Battle of Jutland

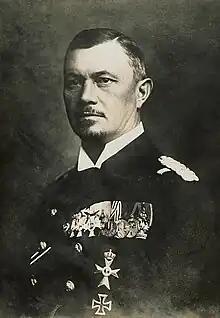
Reinhard Scheer, German fleet commander

On 25 April 1916, a decision was made by the German Imperial Admiralty to halt indiscriminate attacks by submarines on merchant shipping. This followed protests from neutral countries, notably the United States, that their nationals had been the victims of attacks. Germany agreed that future attacks would only take place in accord with internationally agreed prize rules, which required an attacker to give a warning and allow the crews of vessels time to escape, and not to attack neutral vessels at all. Scheer believed that it would not be possible to continue attacks on these terms, which took away the advantage of secret approach by submarines and left them vulnerable to even relatively small guns on the target ships. Instead, he set about deploying the submarine fleet against military vessels.